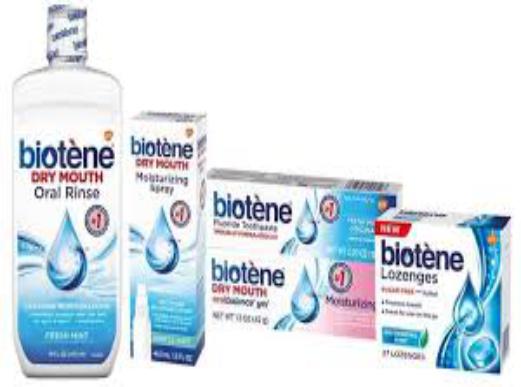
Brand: biotene
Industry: Medical